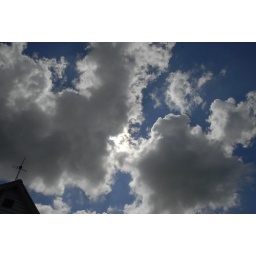
soft clouds passing by the house